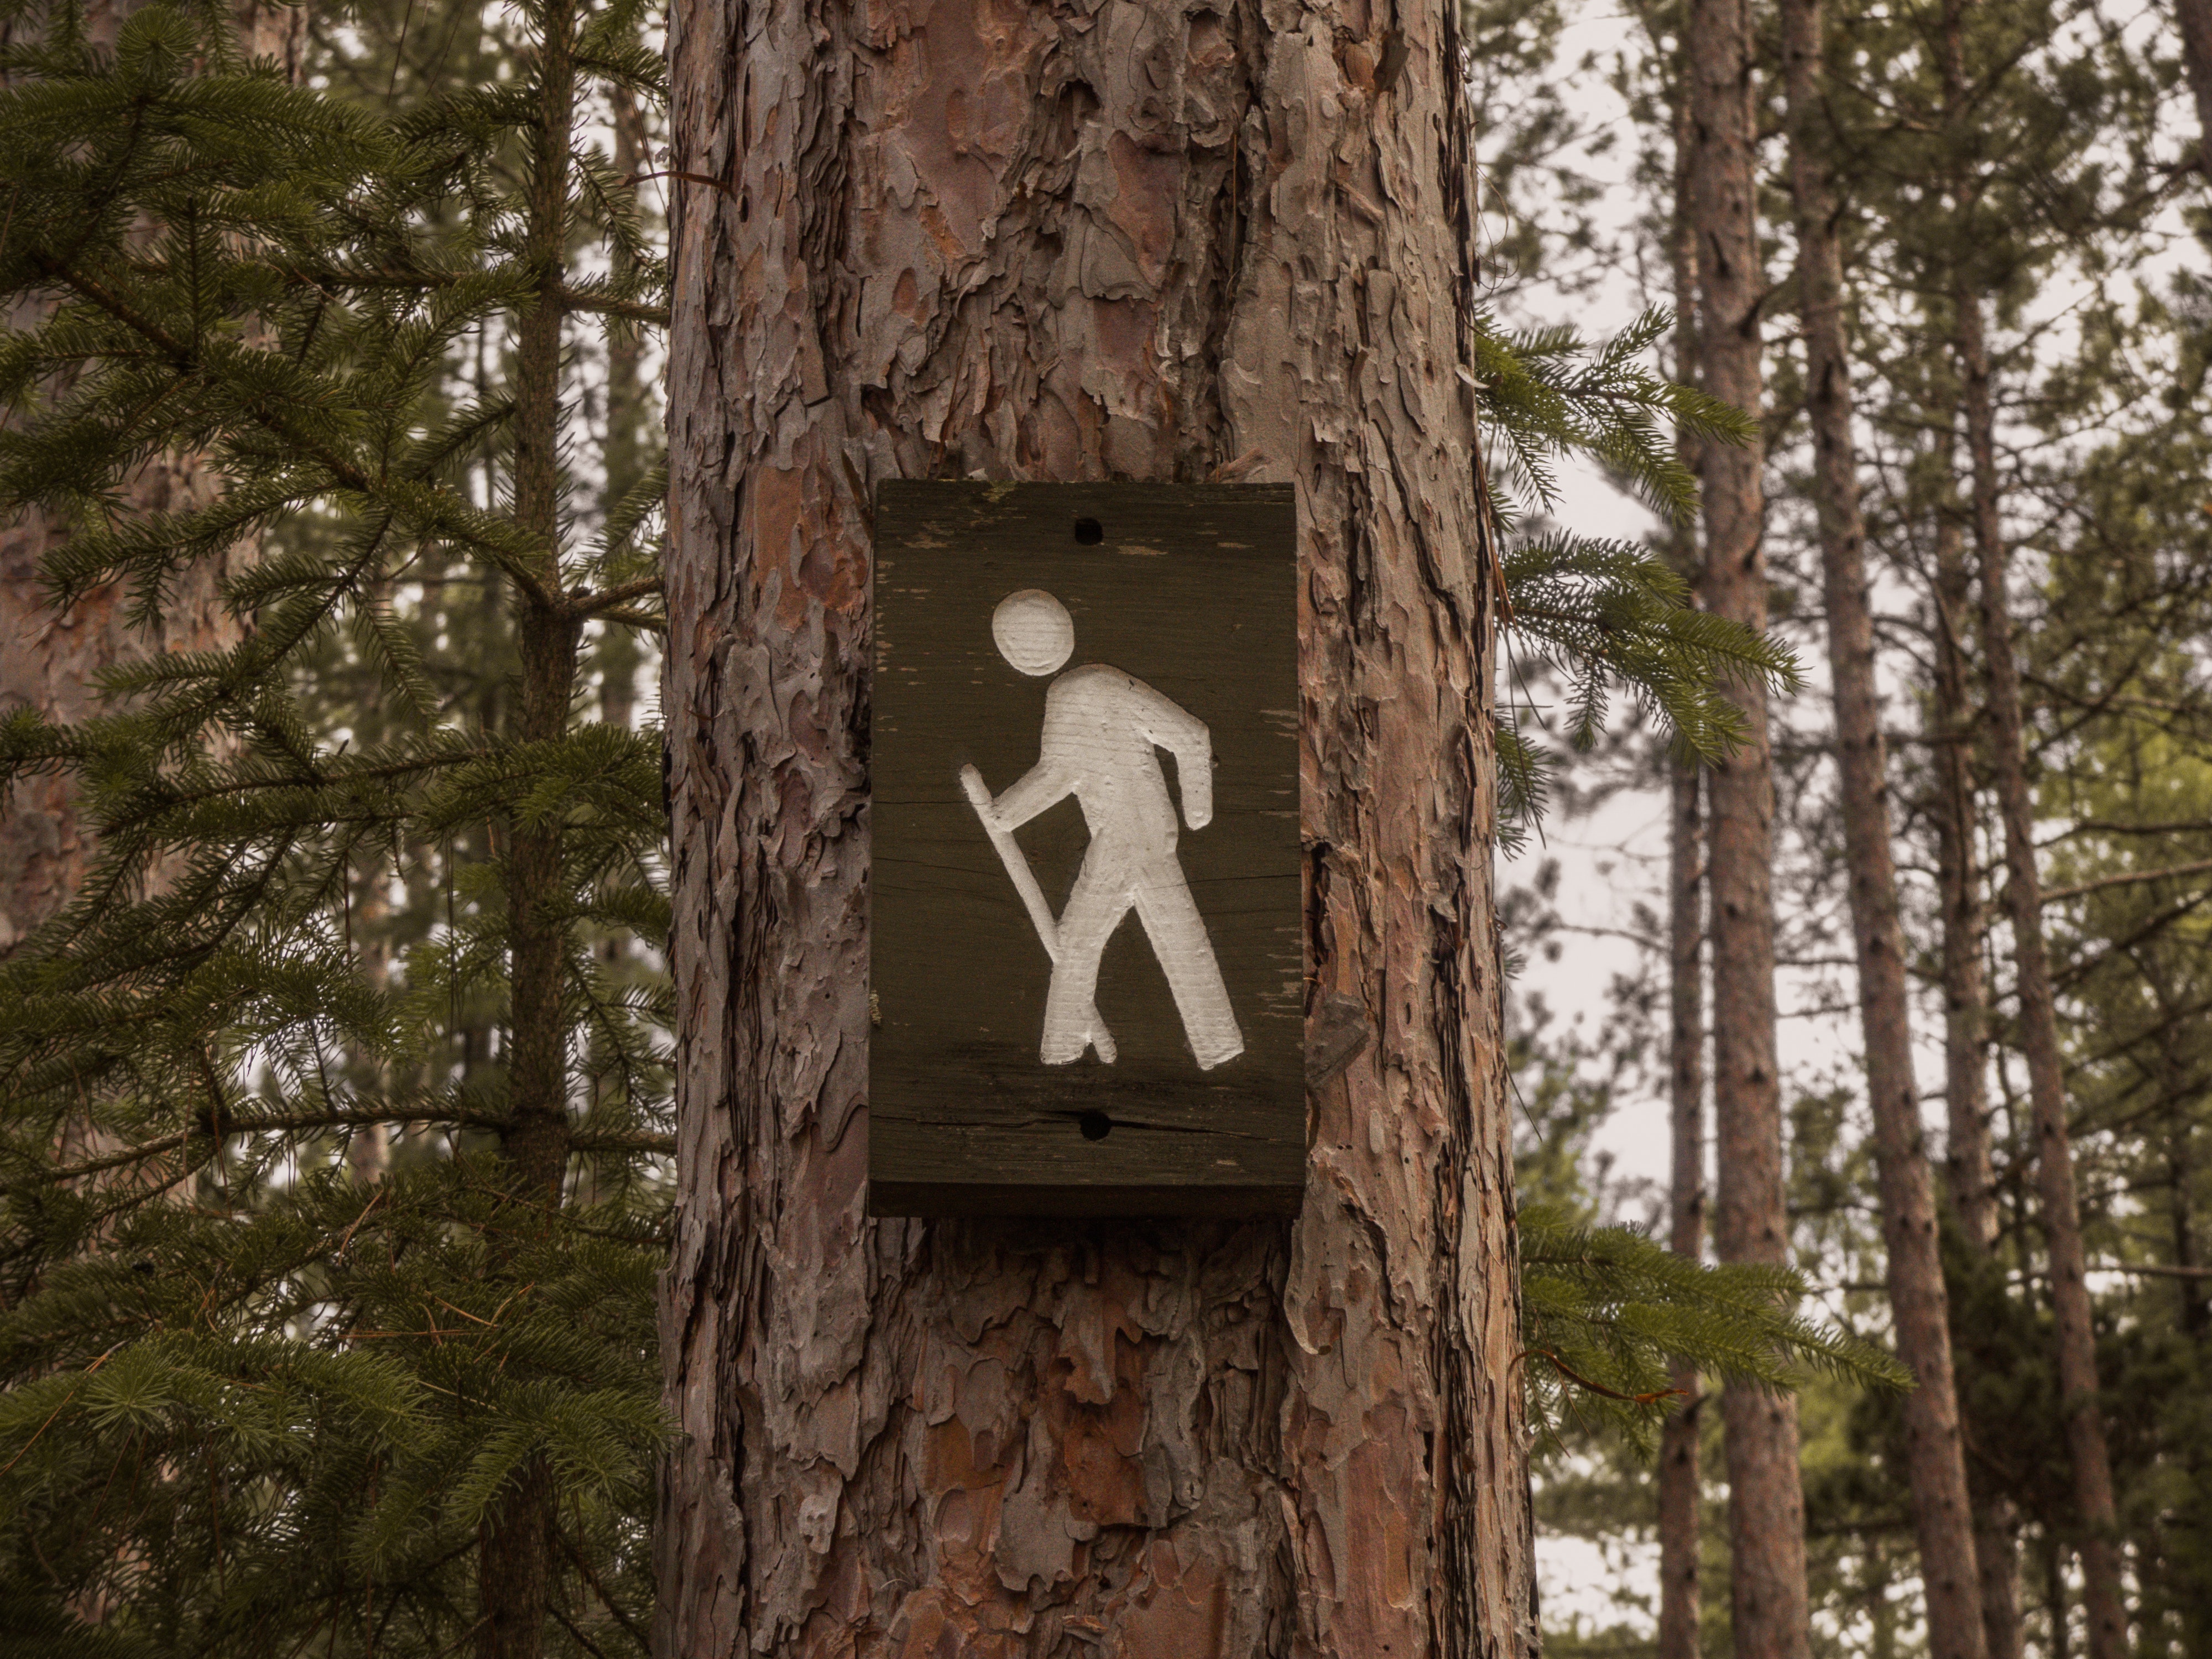
tree, natural environment, forest, trunk, woody plant, nature reserve, old growth forest, plant, woodland, wood, signage, sign, Northern hardwood forest, national park, state park, grove